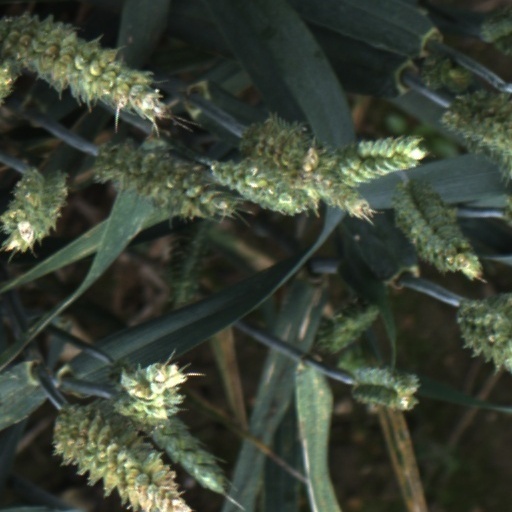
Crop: wheat